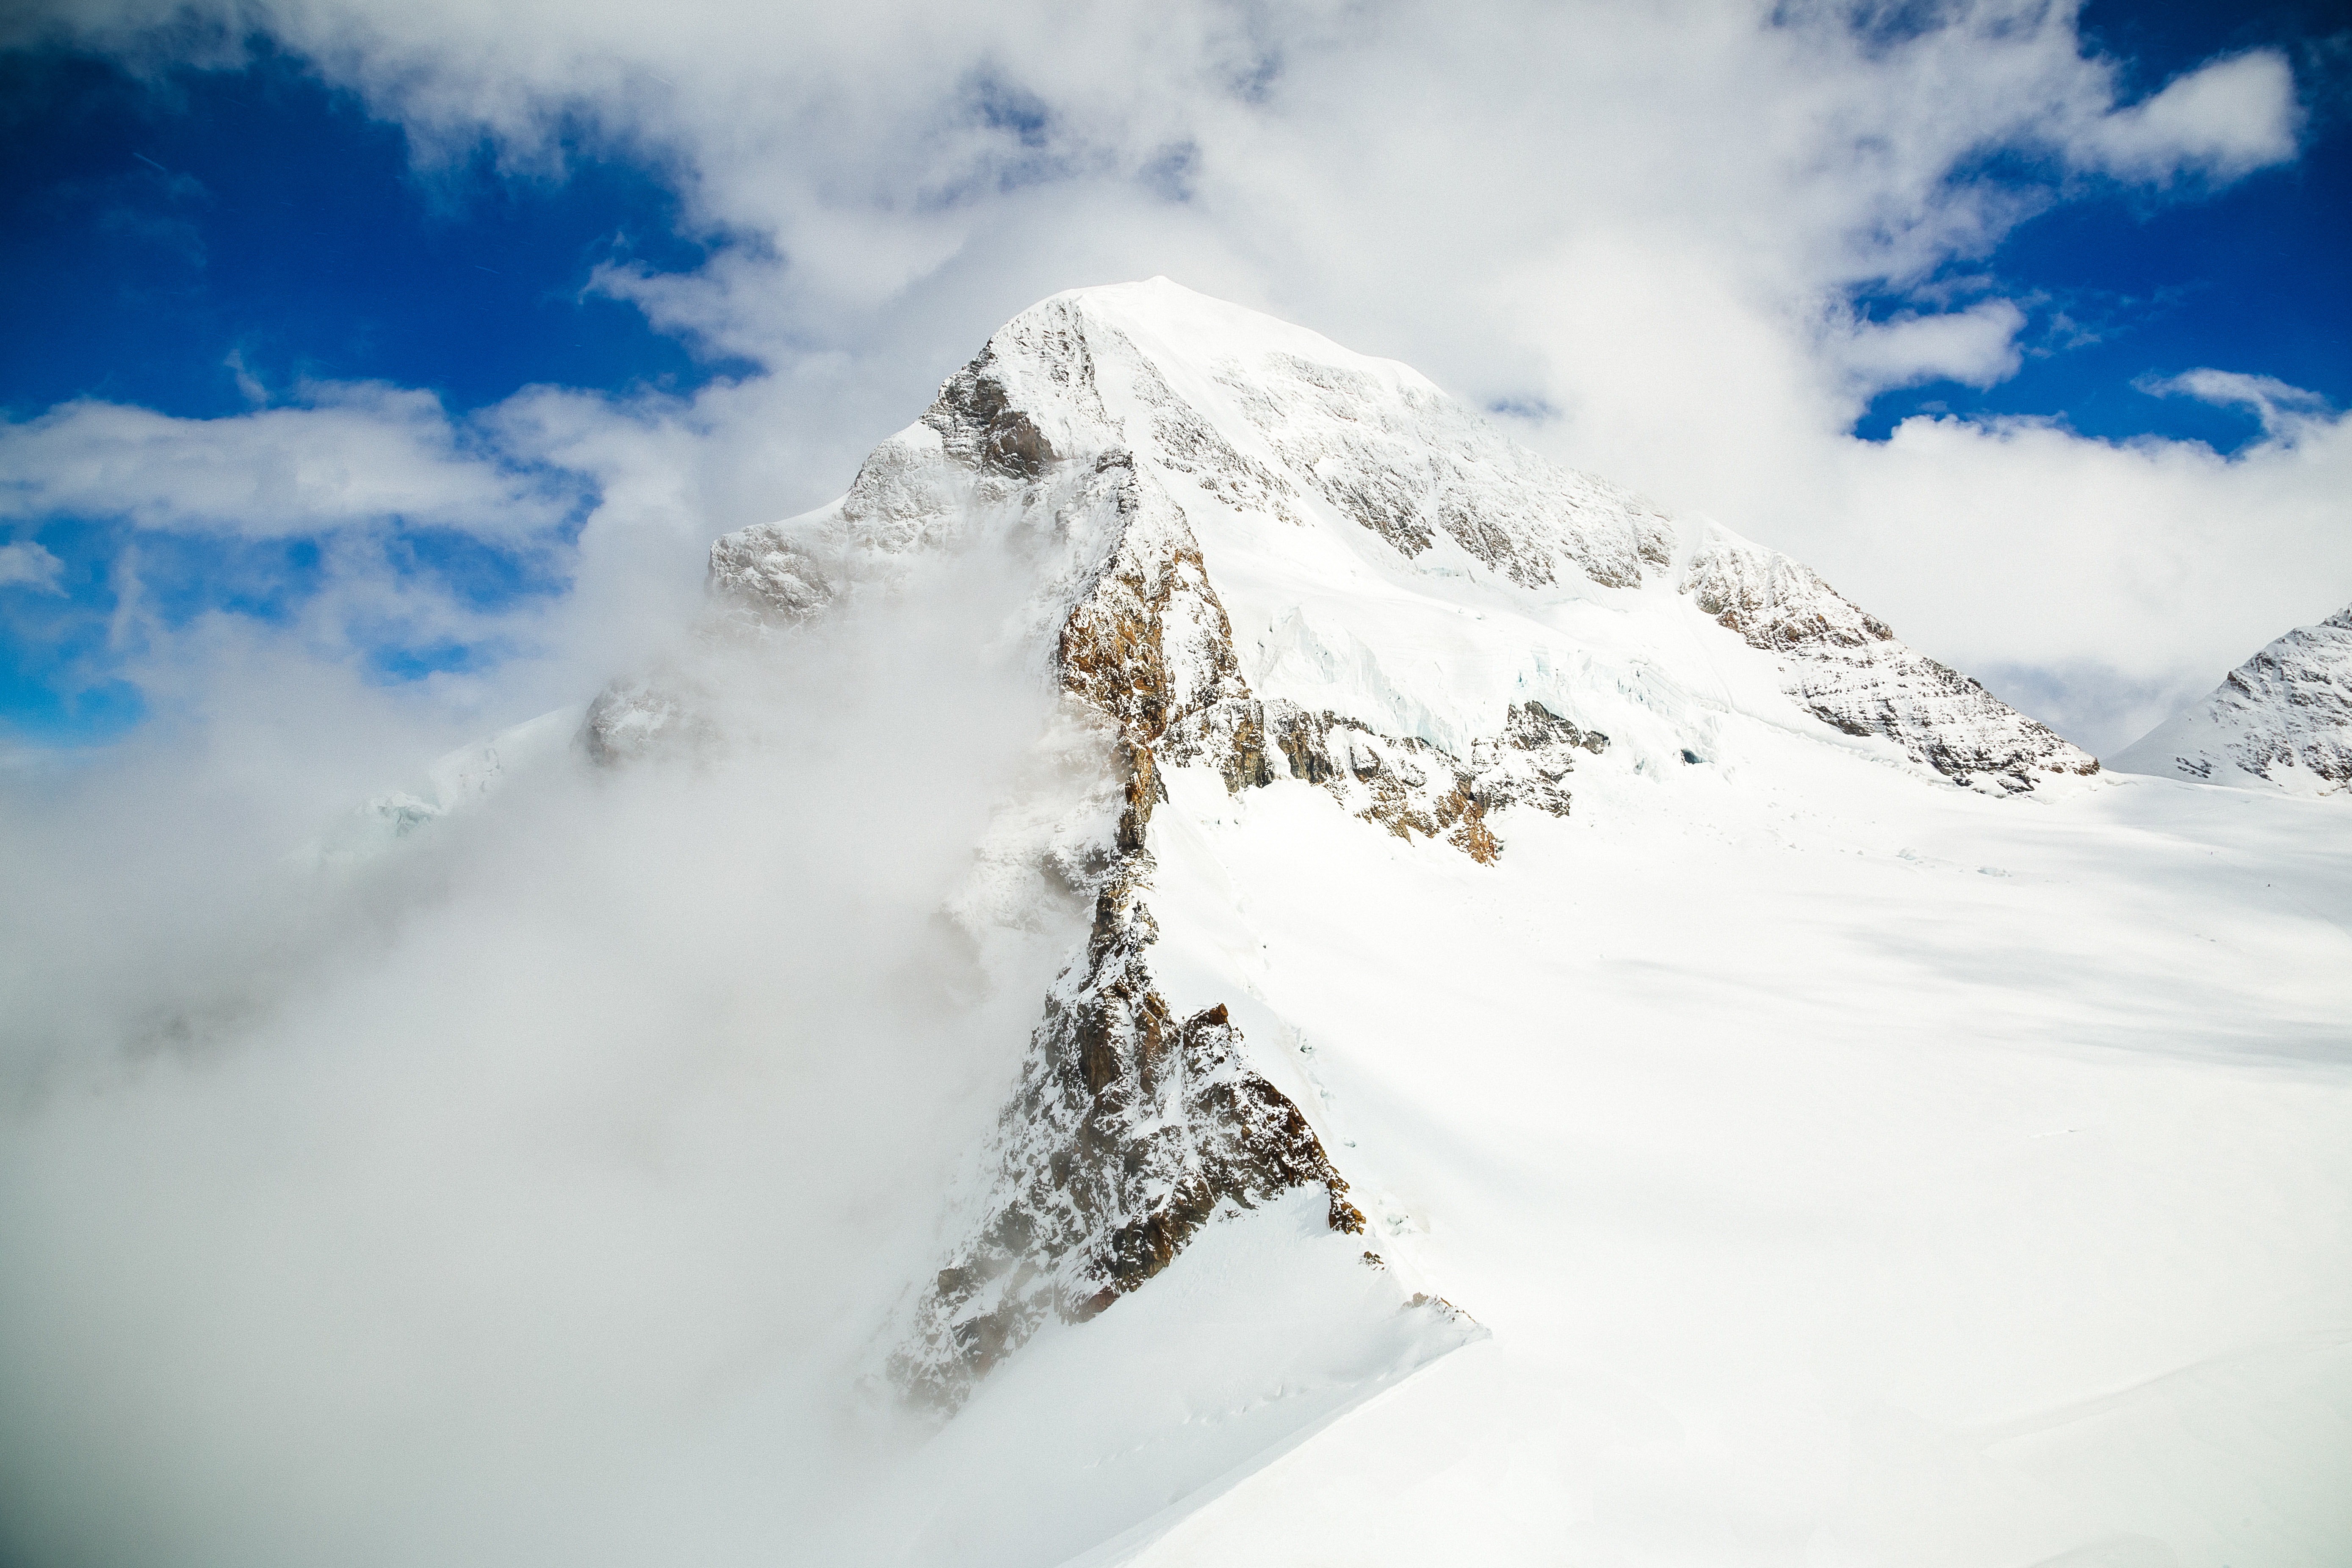
mountain, snow, winter, cloud, mountain range, weather, season, ridge, summit, alps, piste, landform, ski touring, ski mountaineering, geographical feature, mountainous landforms, geological phenomenon